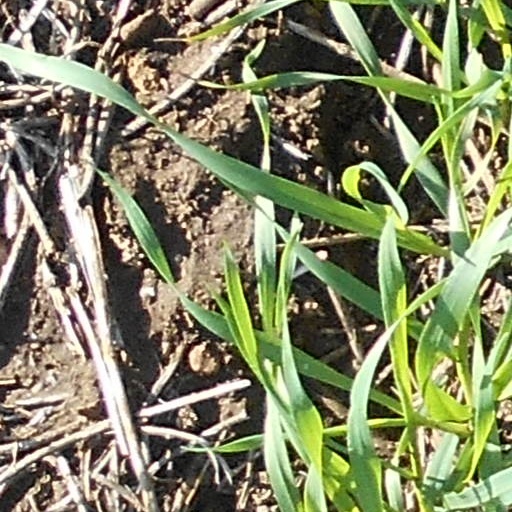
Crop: wheat